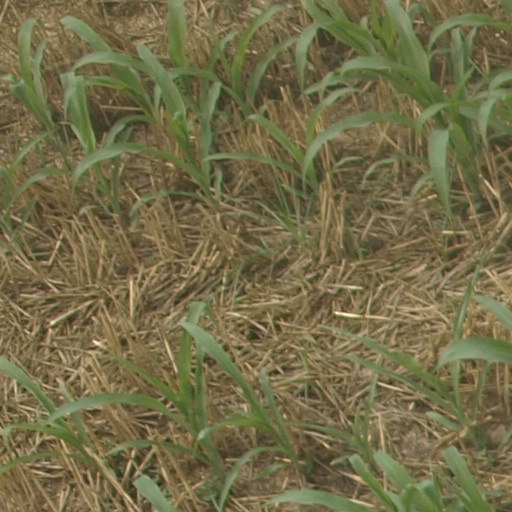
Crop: maize; corn